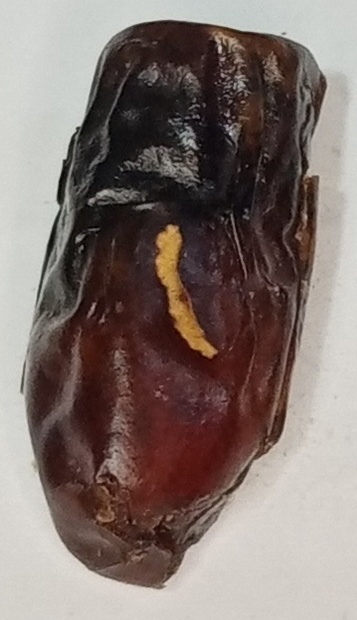
Variety: gajar
Size: small
Grade: grade-2